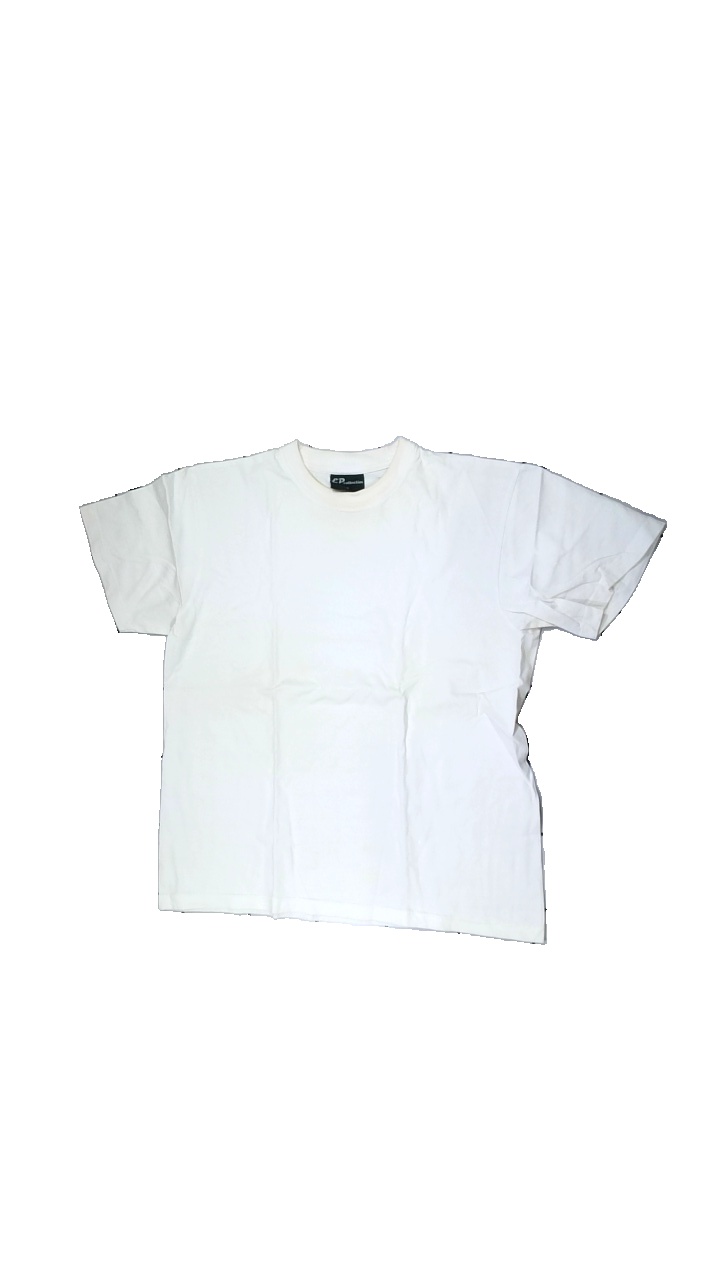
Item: T-shirt (Men)
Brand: Ep Collection
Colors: White
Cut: Regular
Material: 100% Cott
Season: All
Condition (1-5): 1
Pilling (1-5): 5
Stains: Major
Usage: Recycle
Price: <50